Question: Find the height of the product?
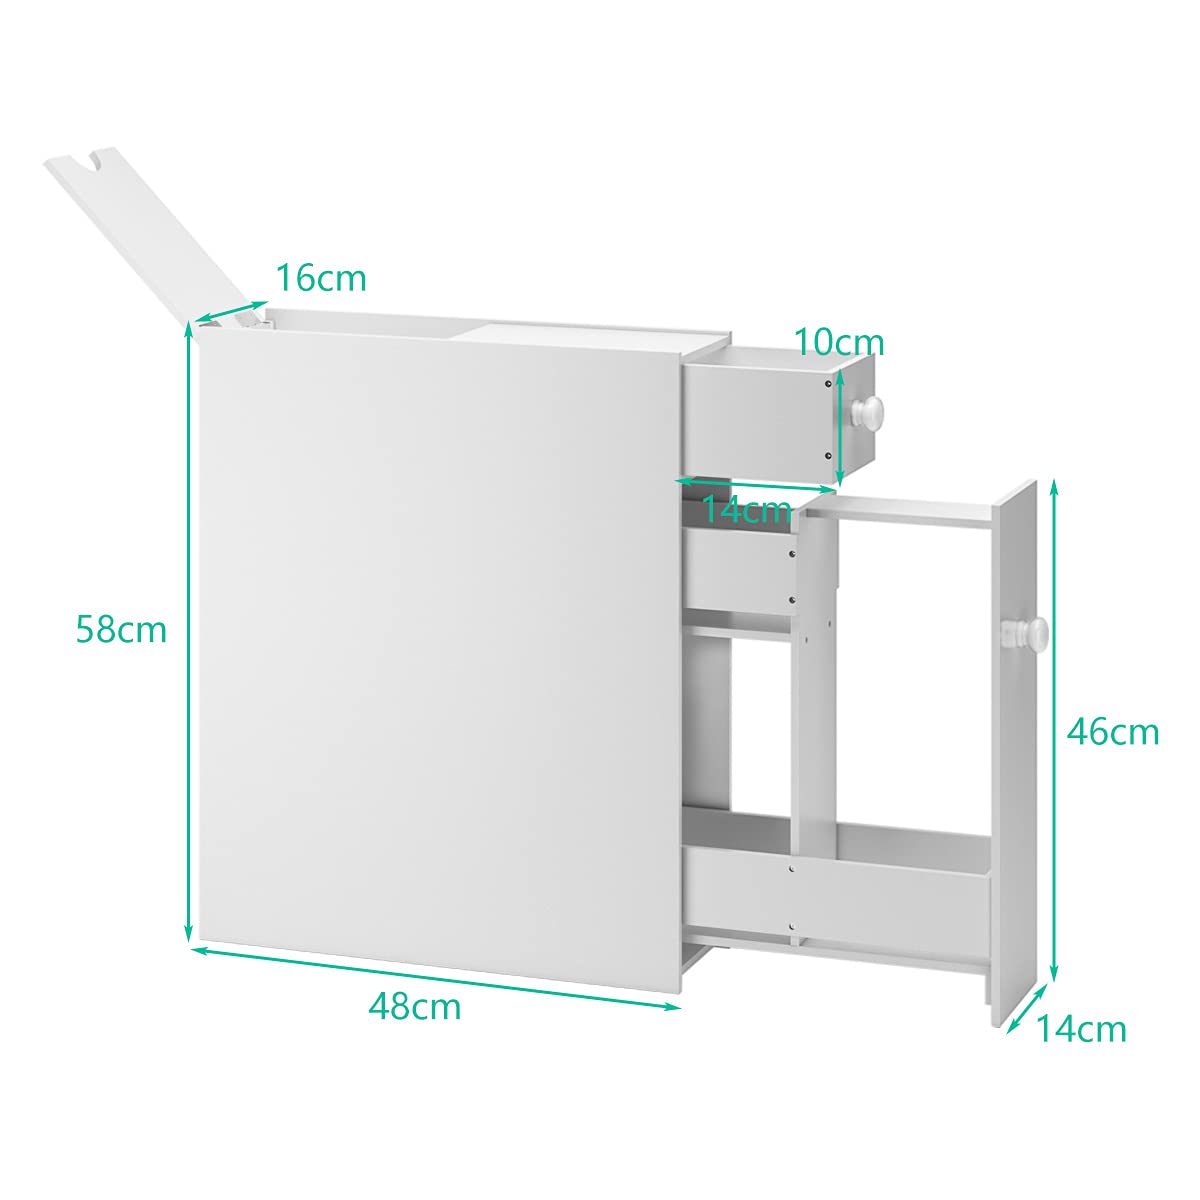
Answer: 58.0 centimetre